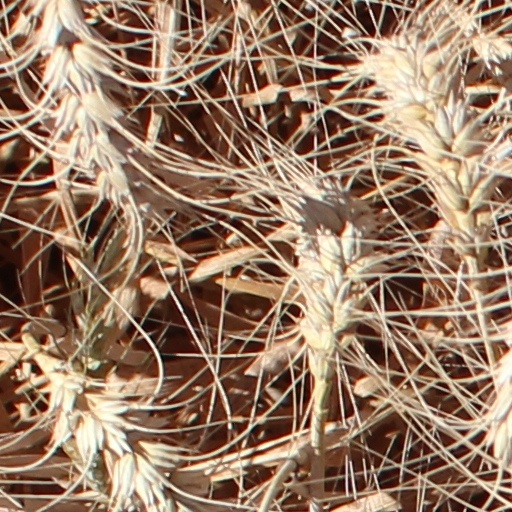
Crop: wheat